Larcena Pennington Page

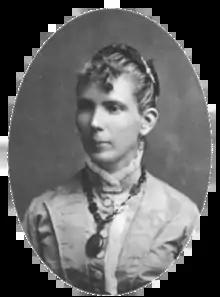

Larcena Pennington Page (January 10, 1837 – March 31, 1913), born Larcena Ann Pennington, was an American pioneer known for surviving a kidnapping by Apache as a young married woman of 23 years old in present-day Arizona. Left for dead and unable to stand, she crawled over the next sixteen days to reach safety.